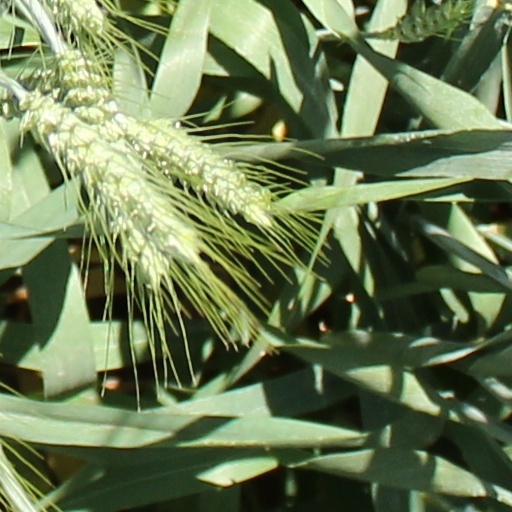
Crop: wheat